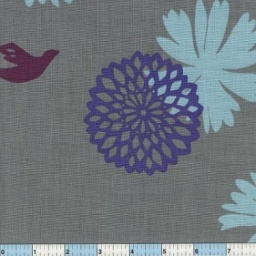
I love this fabric for a curtain in my office, or a bag or a cassock...